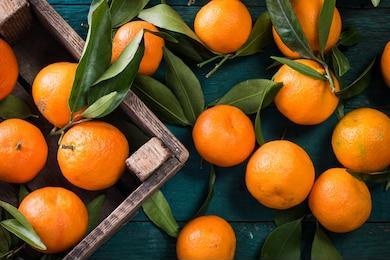
Label: mandarine